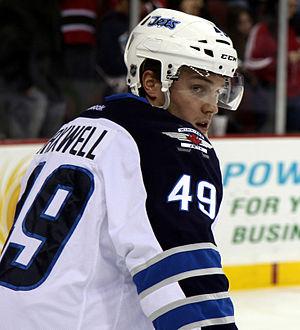
Benjamin Maxwell, dit Ben Maxwell, est un joueur professionnel canadien de hockey sur glace.